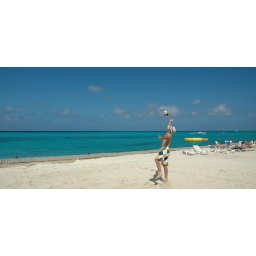
Trampolining in the sea and beach volley ball